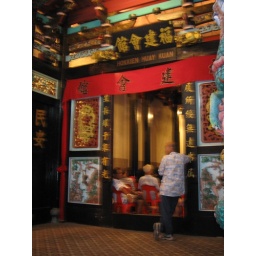
a house in Chinese street